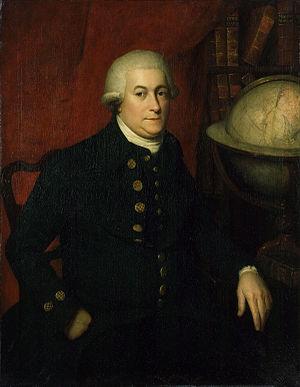
George Vancouver, né le 22 juin 1757 à King's Lynn dans le comté de Norfolk et mort le 10 mai 1798 à Petersham, est un navigateur britannique, officier de marine de la Royal Navy, qui est plus particulièrement renommé pour son exploration de la côte Pacifique le long de ce qui est aujourd'hui la province canadienne de la Colombie-Britannique et des États américains de l'Oregon, de Washington et de l'Alaska. Il explore également l'archipel d'Hawaï et la côte sud de l'Australie.